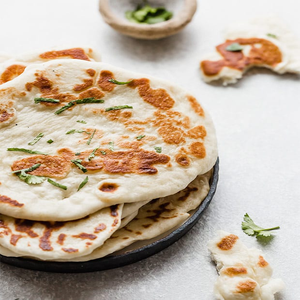
Dish: naan